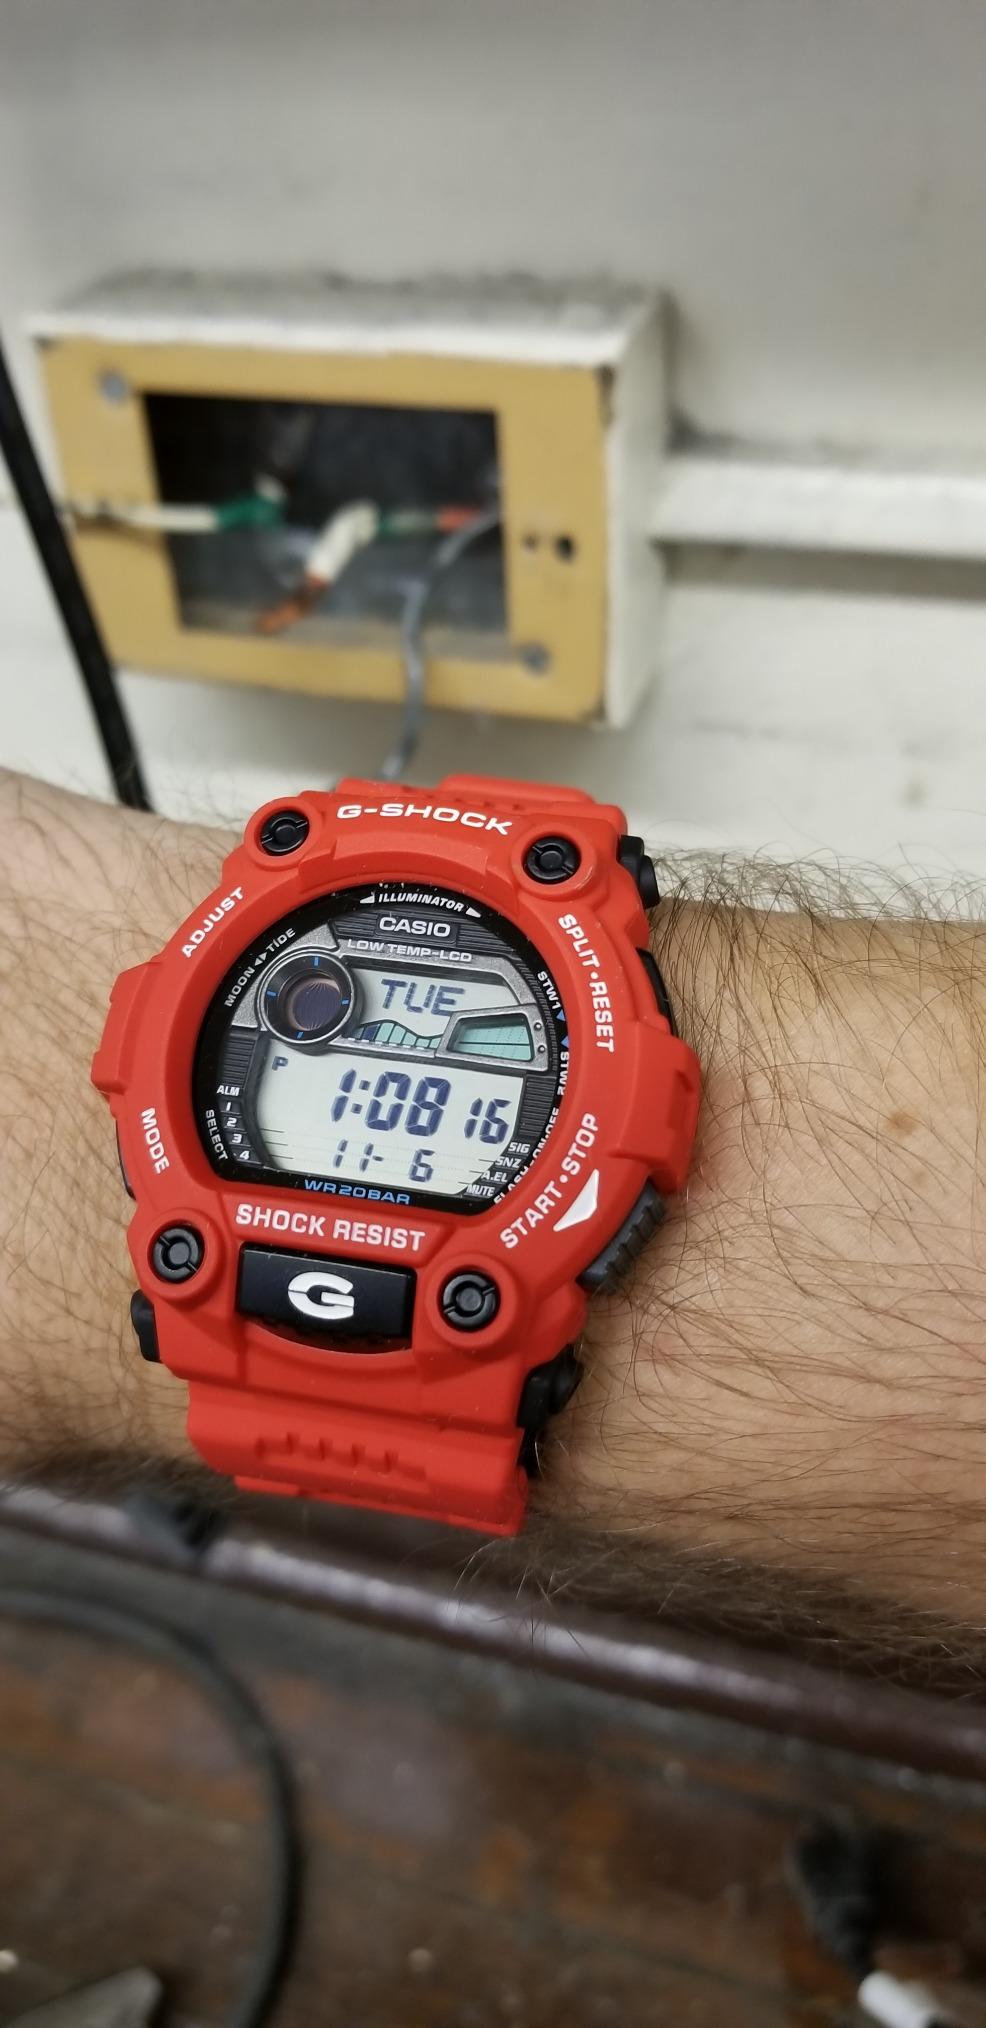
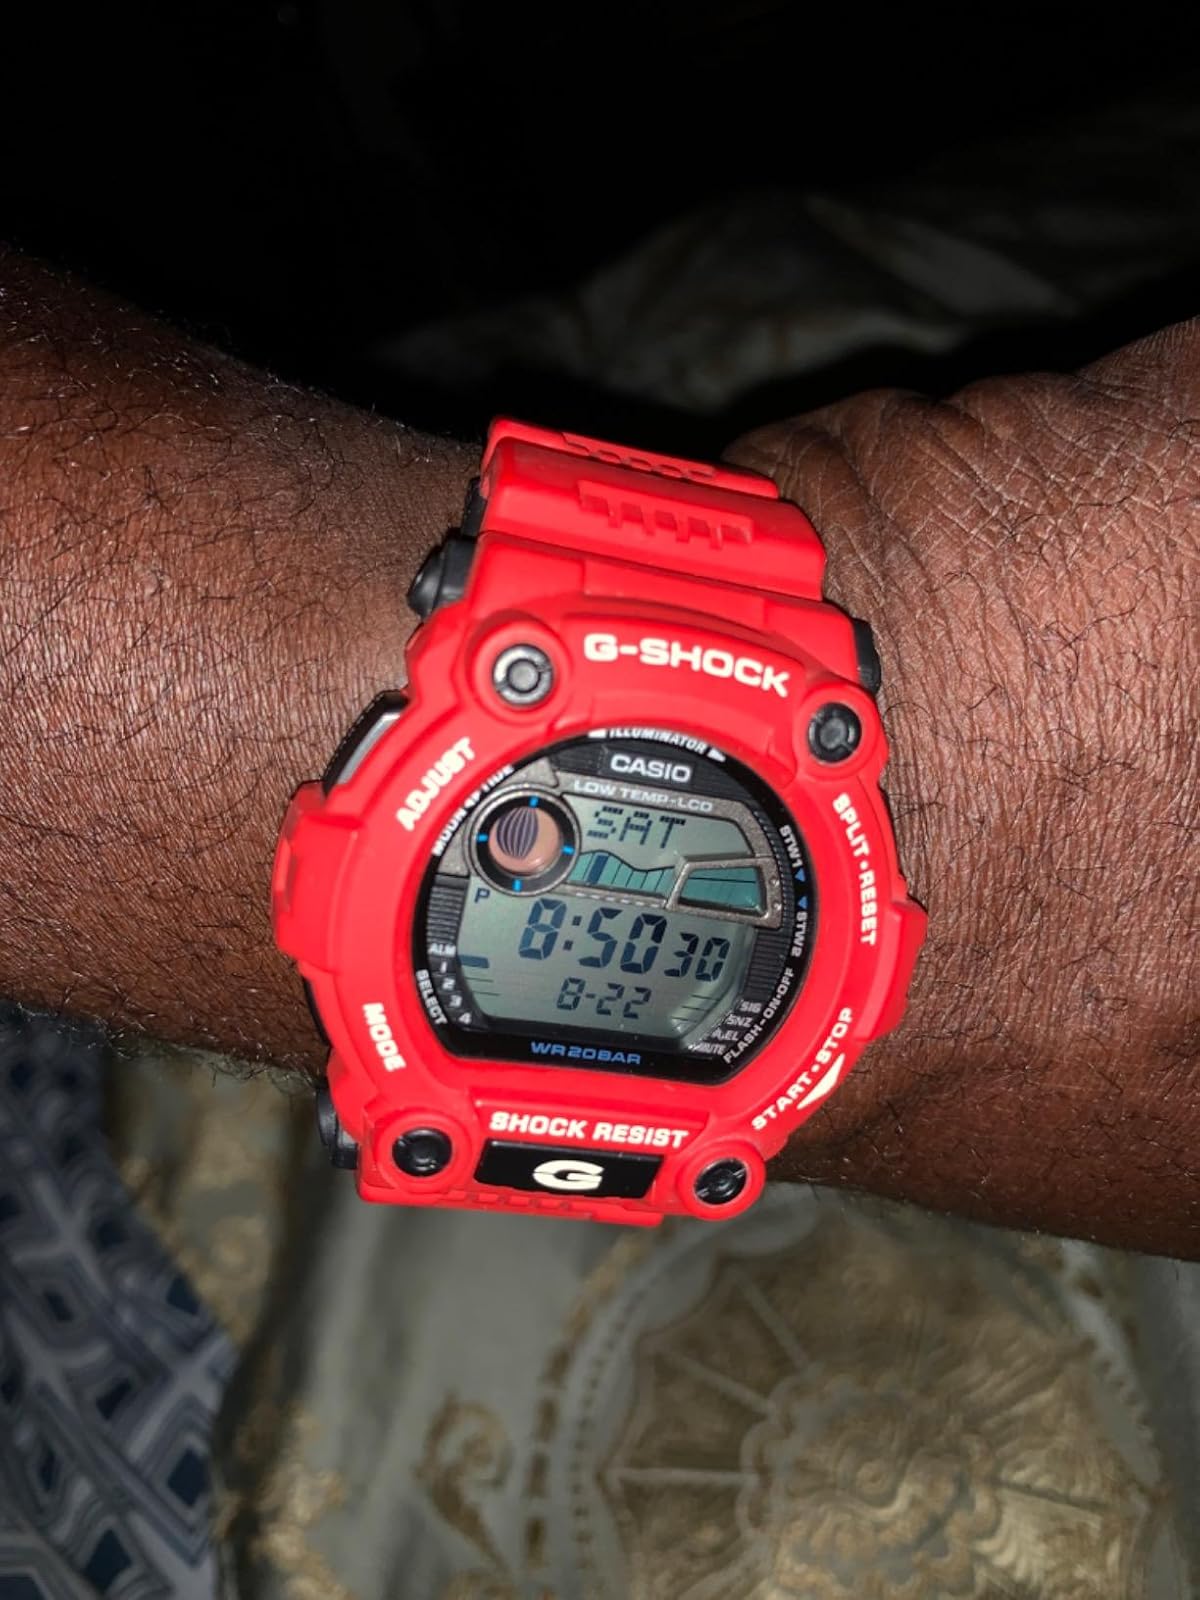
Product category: accessories_watch
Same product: yes